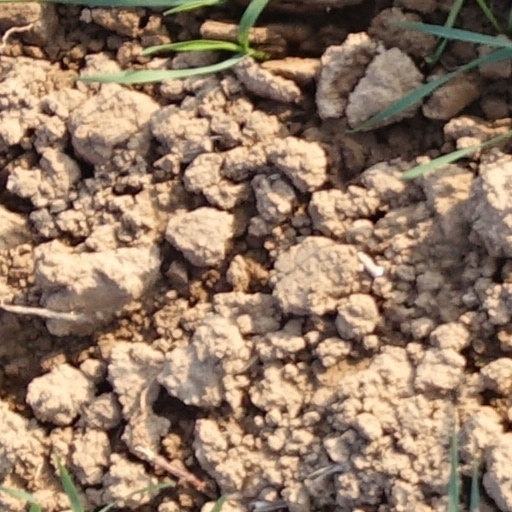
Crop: wheat